Guangzhou

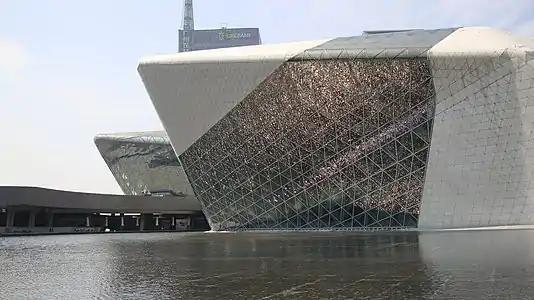
Guangzhou Opera House

Effective January 1, 2007, the municipal government banned motorcycles in Guangdong's urban areas. Motorcycles found violating the ban are confiscated. The Guangzhou traffic bureau claimed to have reported reduced traffic problems and accidents in the downtown area since the ban.